Pitlochry

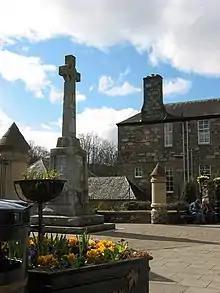
A war memorial, which stands just in front of the town's Memorial Garden, commemorates both world wars. It was unveiled and dedicated in 1922

Pitlochry today dates largely from Victorian times, although the areas known as Moulin and Port-na-craig are much older. History records that Moulin Kirk was granted by the Earl of Atholl to Dunfermline Abbey in 1180 and Moulin became a burgh of barony in 1511. Port-na-craig was the site of the original ferry over the River Tummel which operated until the suspension footbridge was built in 1913. Building between these two separate communities followed the construction of the military road north in the 18th century which followed the line of the present main street. Moulin contained the parish school which was attended by Alexander MacKenzie (1822–1892), the second Prime Minister of Canada. This schoolhouse "Blairmount" now operates as a luxury holiday rental.